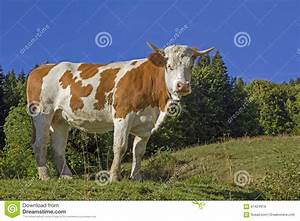
Label: cow